Cheam

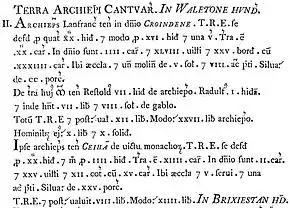
Entries for Croydon and Cheam in the 1783 published edition of Domesday Book

Cheam appears in Domesday Book as "Ceiham". Held by Archbishop Lanfranc of Canterbury, its Domesday assets were four hides, one church, 17 ploughs, of meadow, and woodland worth 25 hogs. It rendered £14.